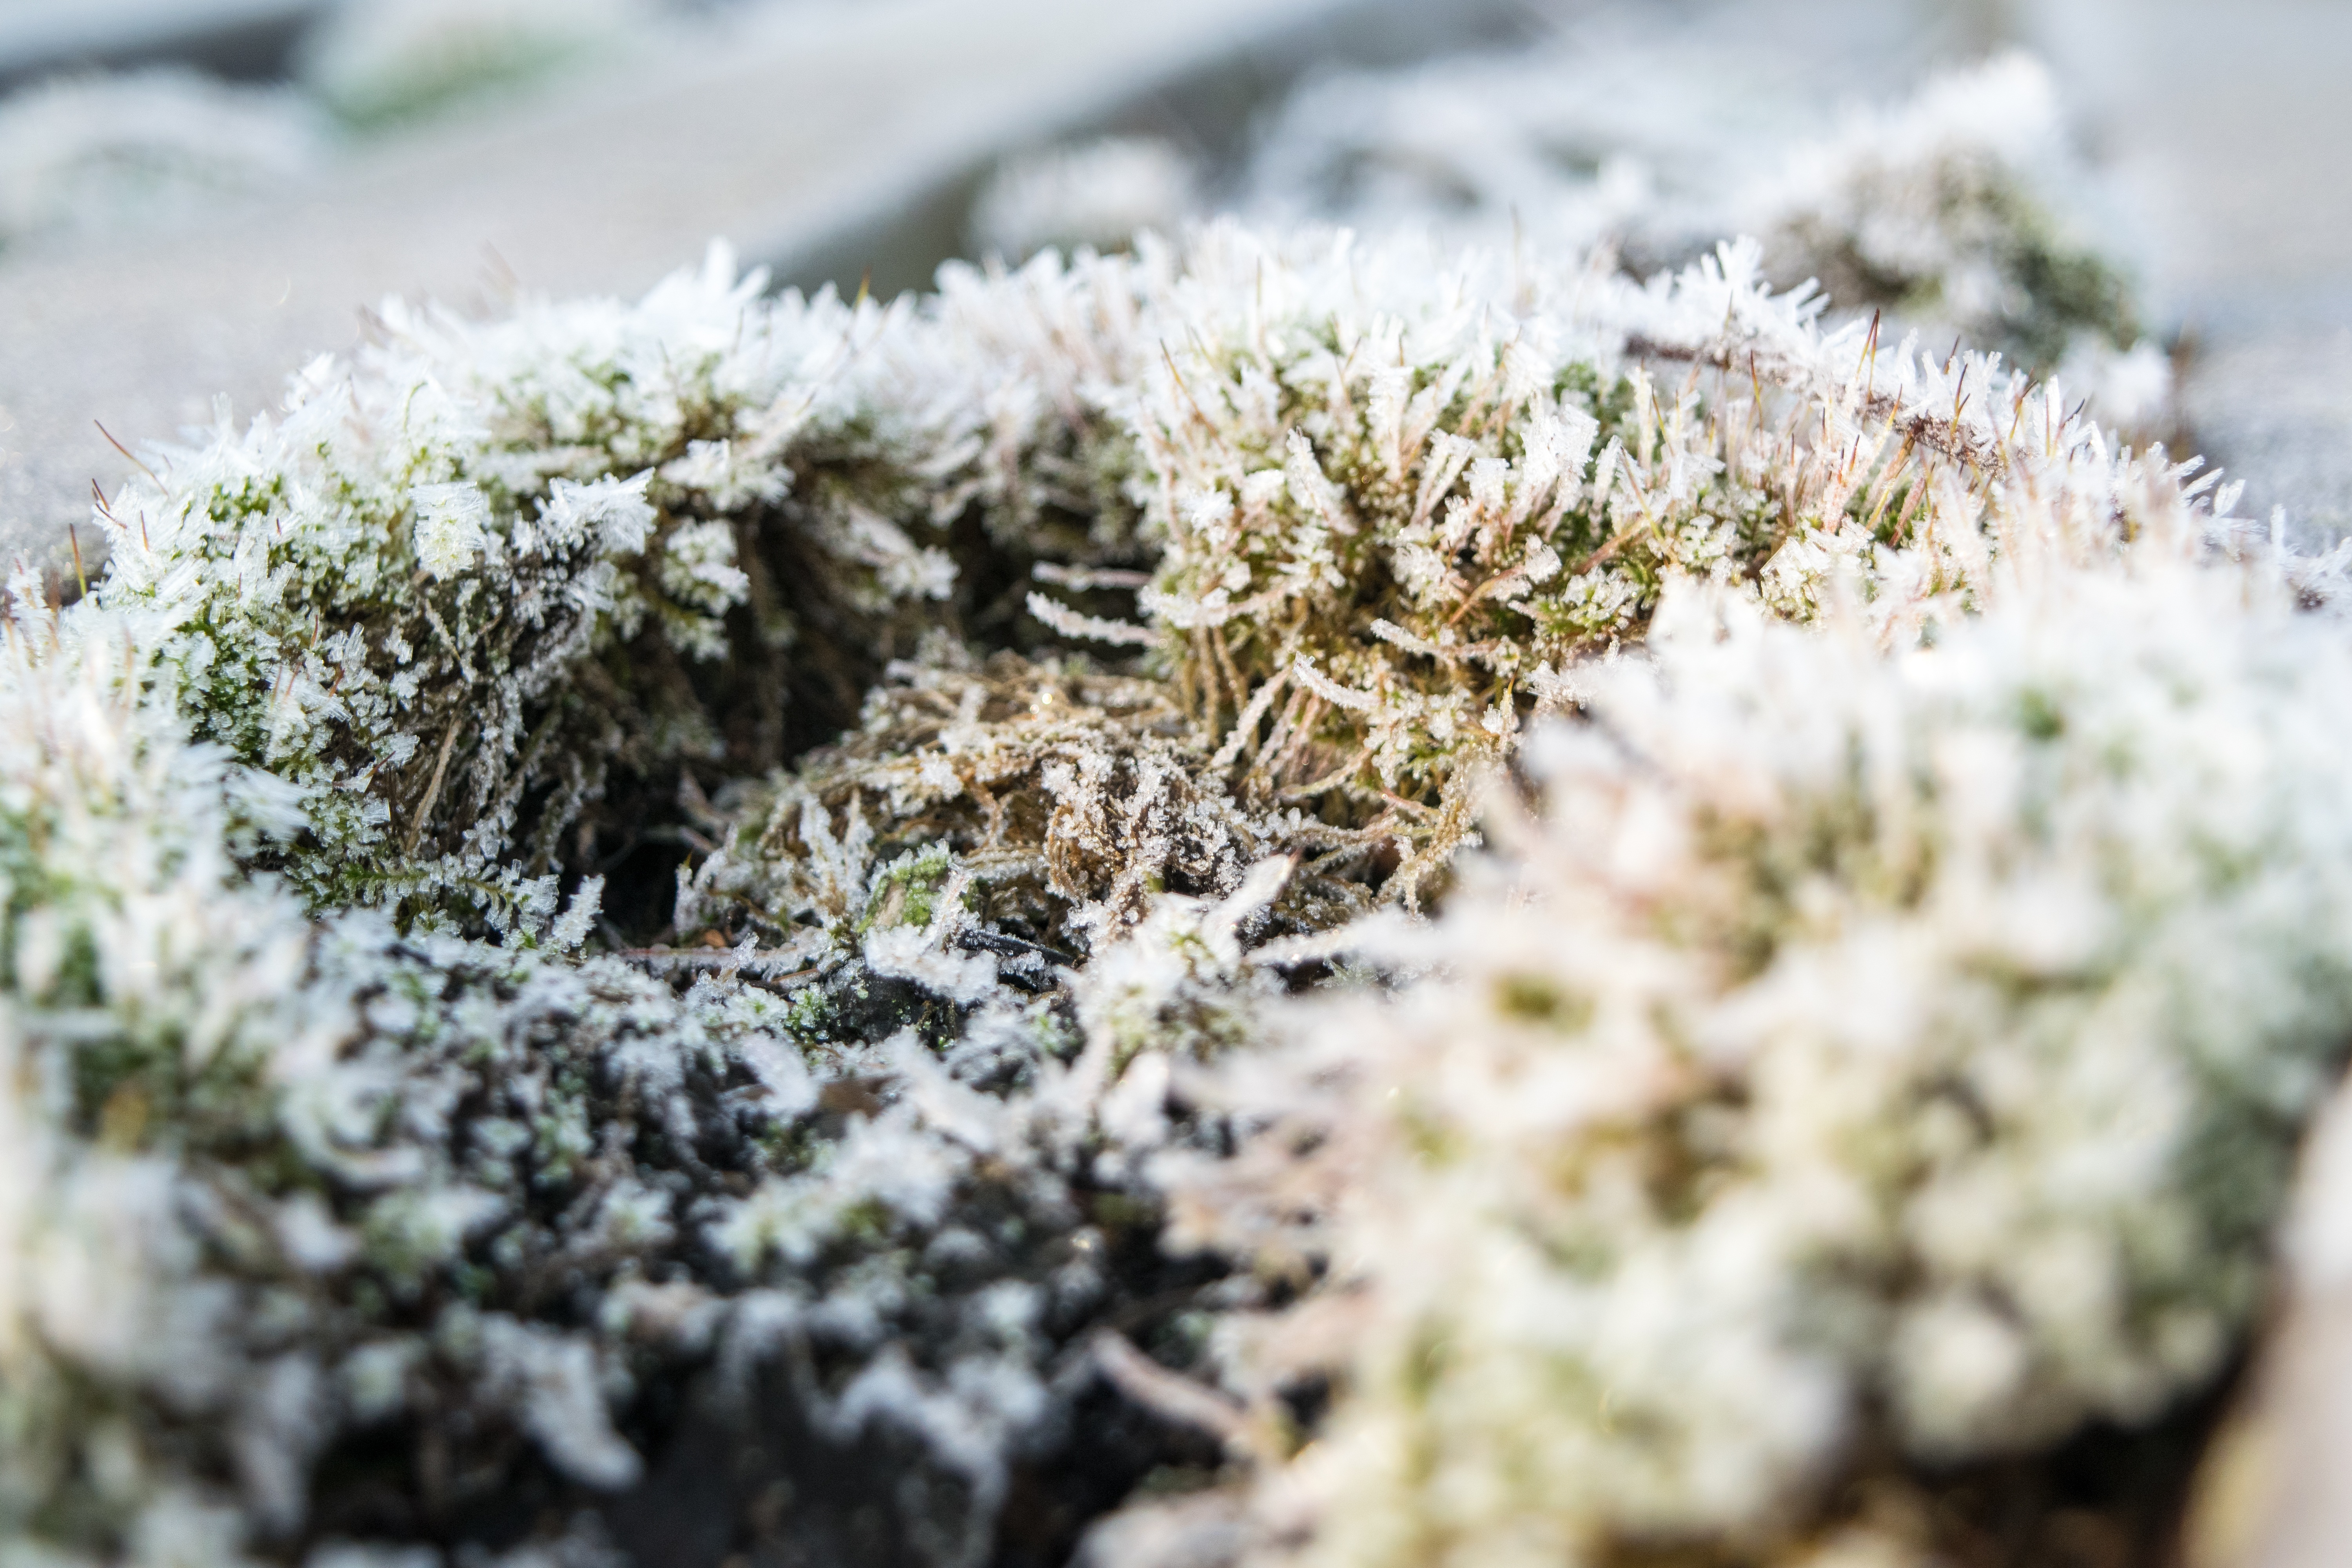
tree, nature, grass, snow, cold, winter, plant, leaf, flower, frost, moss, ice, green, soil, botany, frozen, garden, flora, season, close up, macro photography, eiskristalle, flowering plant, land plant